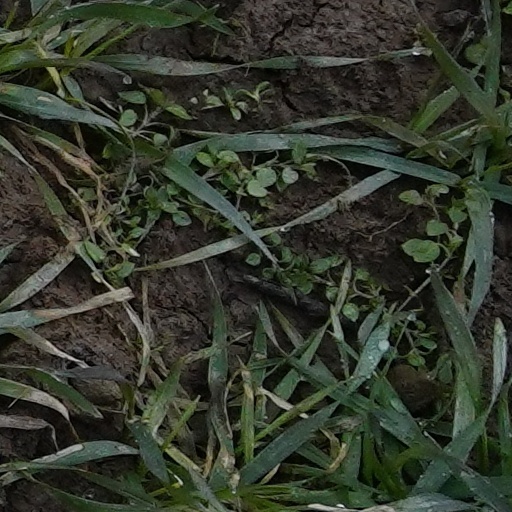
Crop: wheat